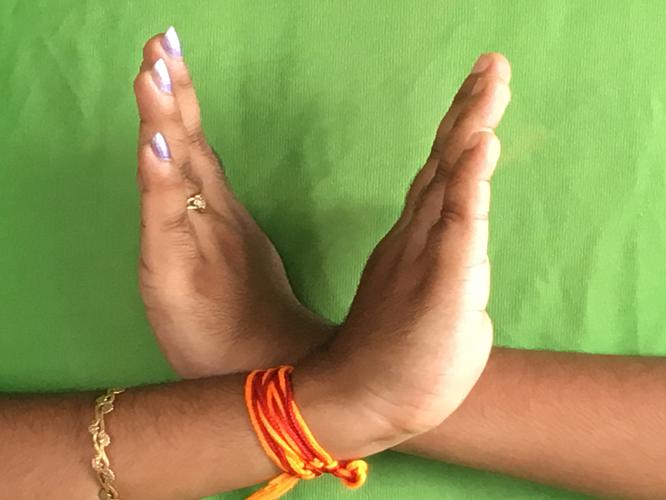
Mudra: Swastikam
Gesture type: double_hand